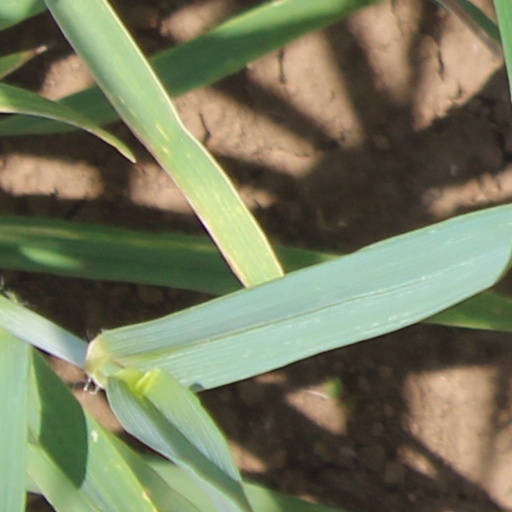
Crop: wheat